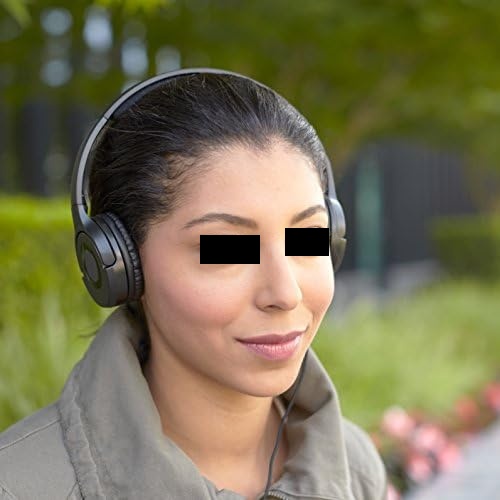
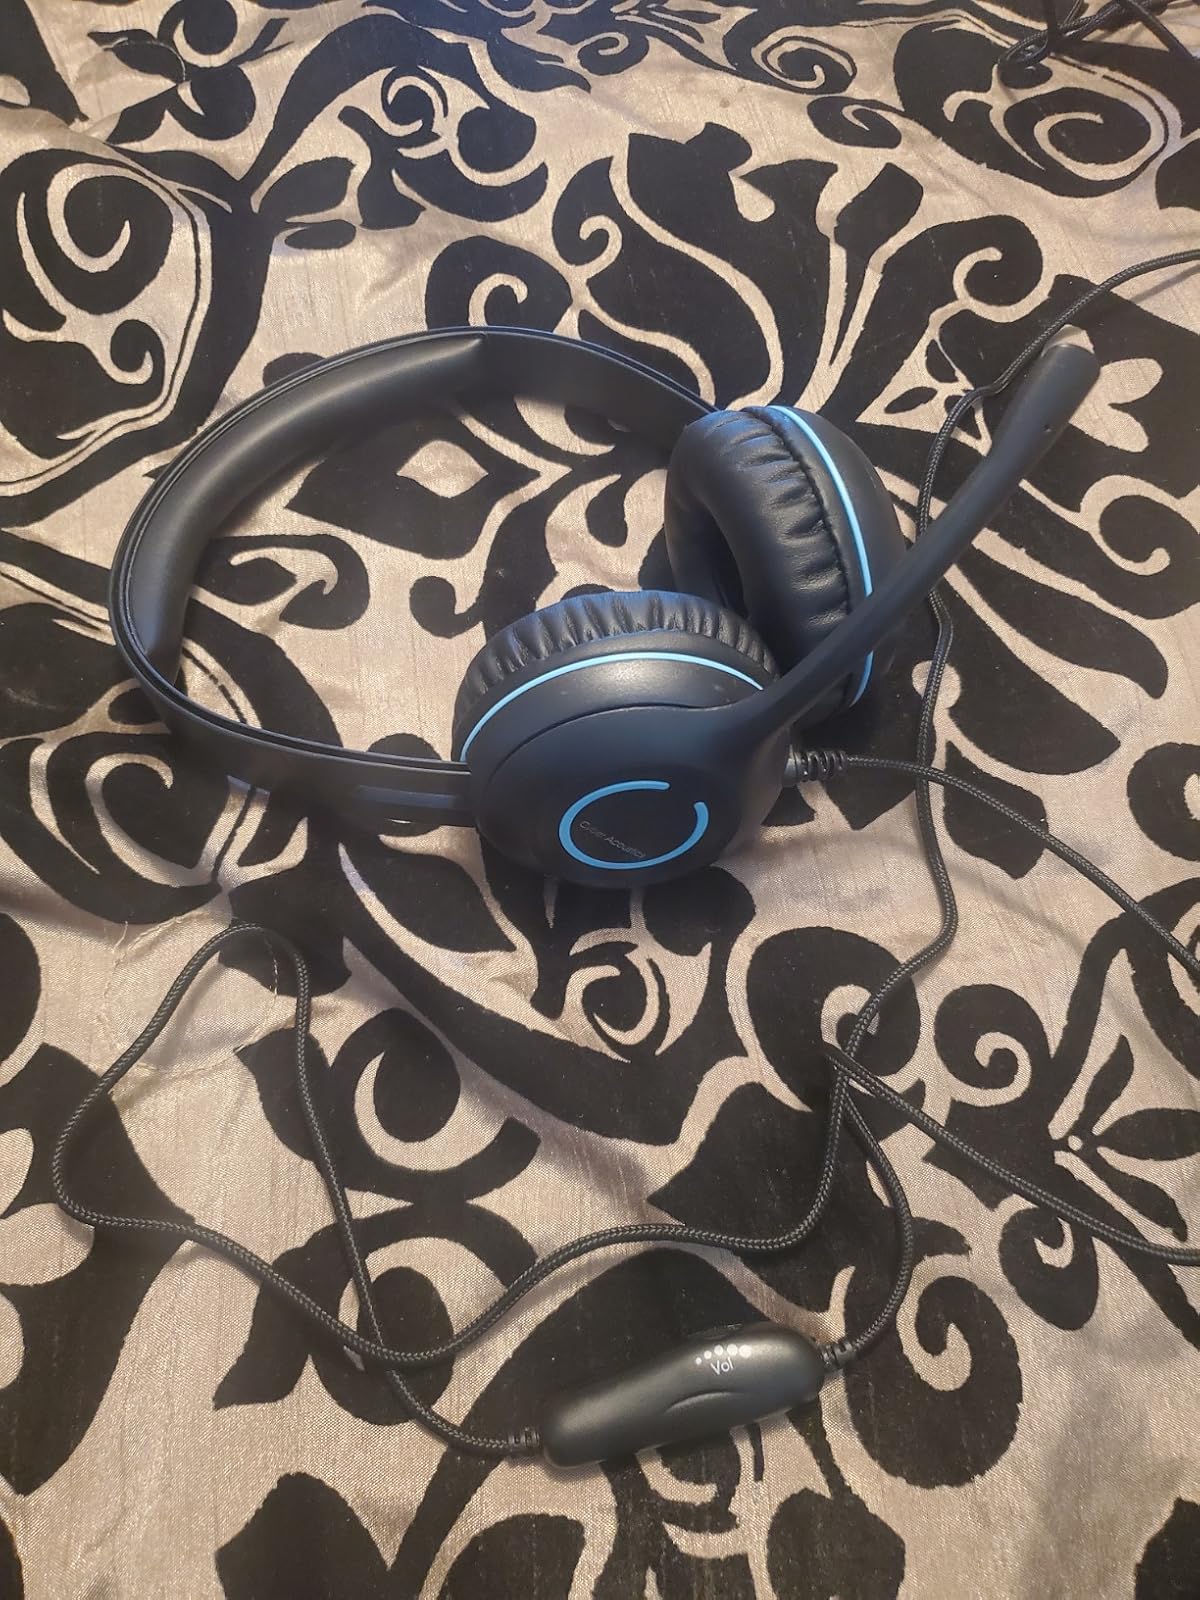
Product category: headphones
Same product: no